Carlo Zeno

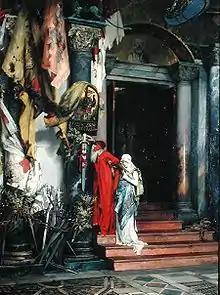
"Admiral Carlo Zeno" by Albert Maignan, 1878. (Lille, Palais des Beaux-Arts.)

Carlo Zeno (or Zen) (1333 – 8 March 1418) was a Venetian admiral who is considered a hero of the War of Chioggia against the Republic of Genoa.